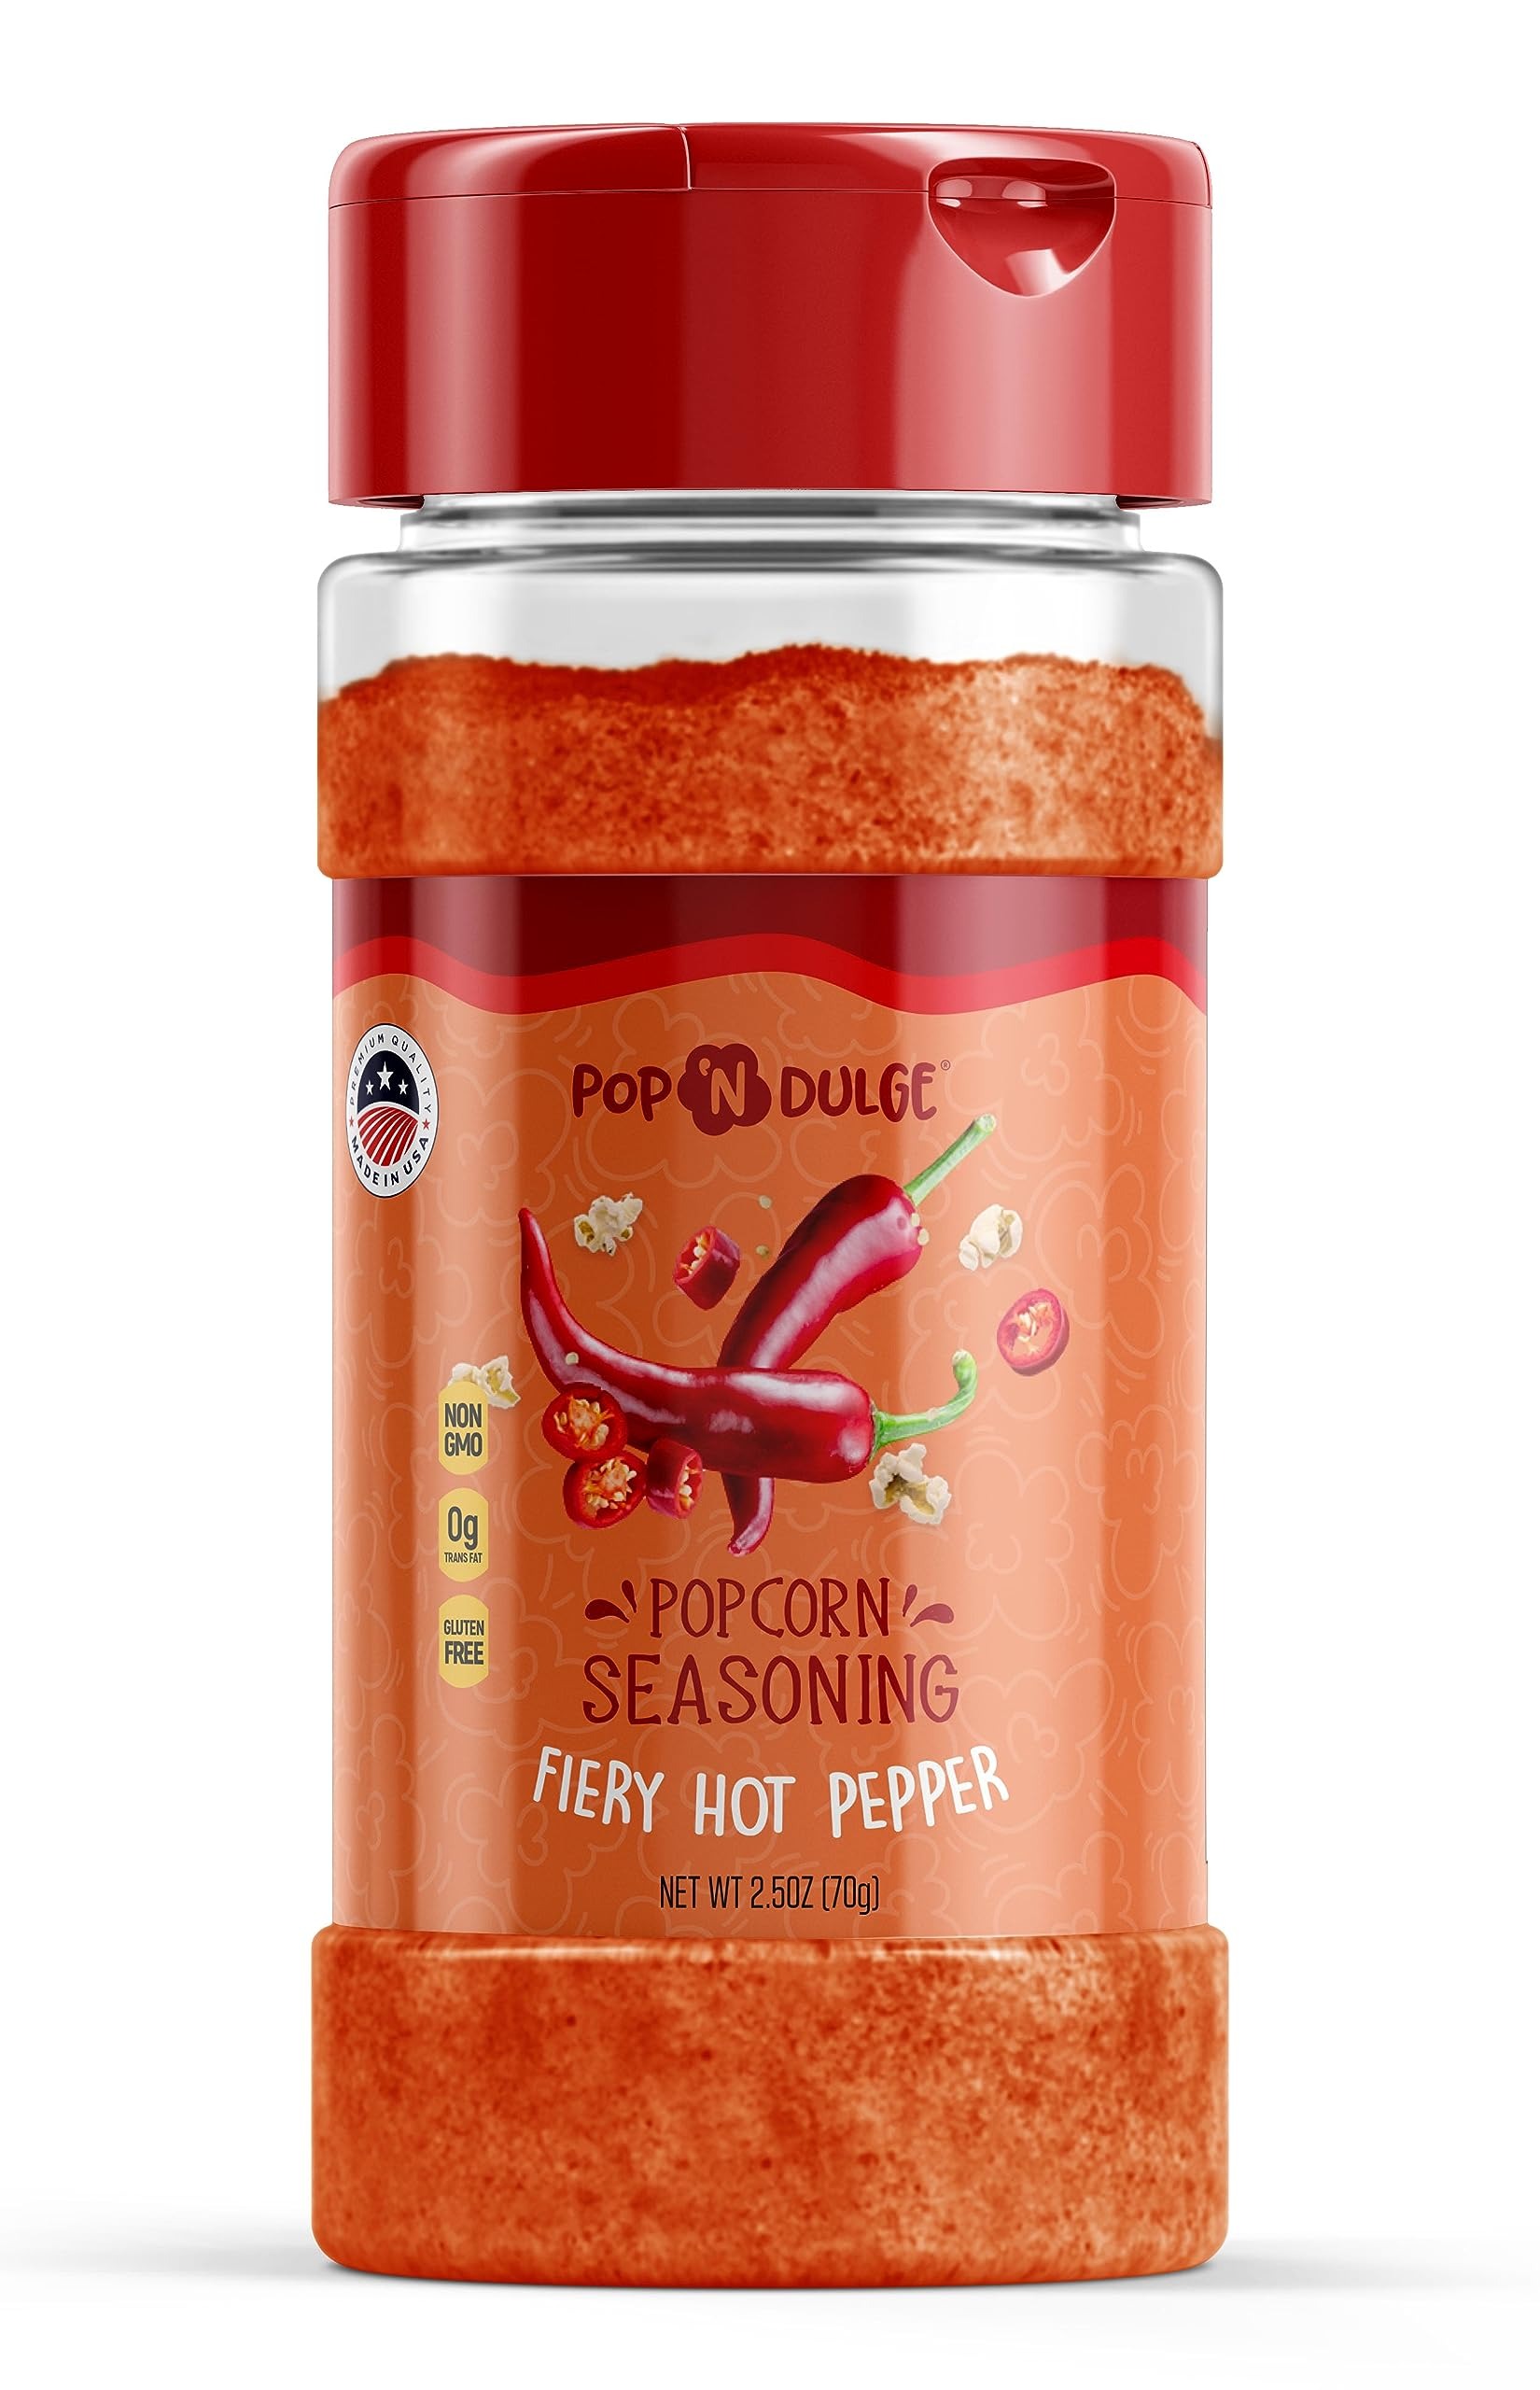
Item Name: Popcorn Seasoning Fiery Hot Pepper Gourmet Popcorn Flavoring Variety Pack, 2.5 Ounce (Pack of 1) Movie Night Supplies
Bullet Point 1: FIERY HOT PEPPER POPCORN SEASONING: Recreate the magic of your favorite movie theater at home. Cuddle up with someone special or invite your best buddies over to pop some delicious movie popcorn for movie night or any night. There’s no wrong time for popcorn.
Bullet Point 2: A GOURMET SEASONING: Pop ’N Dulge popcorn seasoning is not only delicious on popcorn, it’s your new secret weapon for adding a kick of flavor to veggies, season chicken or burgers and watch everyone say mmm! A great gift for foodies, the possibilities are endless.
Bullet Point 3: PACKED WITH FUN: Add to the action on movie night with this delicious popcorn seasoning. Whether you’re looking for a gift for a cinema lover or movie night supplies, we’ve got you covered with a flavoring that will set the stage for a night filled with tasty memories.
Bullet Point 4: A GREAT GIFT: Everyone has a reason to love Pop ’N Dulge popcorn seasoning. Looking for cute gifts, or something to bring to a party? This gourmet seasoning is always the answer. For your foodie friend or that person that’s impossible to shop for, there’s one thing we can always agree on, and that’s popcorn!
Bullet Point 5: ALL NATURAL, NON-GMO KERNELS: We care about the quality of our products, because your health matters. That’s why a whole lot of effort goes into ensuring that our seasonings contain only the best ingredients and products out there. All of our spices are naturally gluten free, non-GMO, free from trans fats, and contain real ingredients. Get ready for guilt-free snacking!
Product Description: Pop ’N Dulge Fiery Hot Pepper popcorn seasoning is the movie theater-style flavoring you’ve been looking for. Whether it’s for family movie nights, game days, sleepovers, a gift basket, or popcorn-for-dinner nights (yes, please!), Pop ’N Dulge seasonings set the stage for fun! This premium non-GMO seasoning is free from harsh food colorings and uses real ingredients to make the flavor pop. At Pop ‘n Dulge we love turning ordinary moments into magical experiences. Whether you’re looking for great gift baskets for families, birthday gifts, movie night supplies, or something perfect for the person who’s impossible to shop for, you’ll find that our gourmet popcorn seasoning is the perfect answer. When it comes to the best flavor, our seasoning can’t be beat. Our seasonings are great for popcorn, but why stop there? Get creative and dress up those plain mashed potatoes or roasted veggies. You can even use it to season chicken, burgers, garlic bread, and more. The delicious possibilities are endless! We take quality seriously. At Pop ‘n Dulge, we use non-GMO, all natural ingredients. All our popcorn seasonings are gluten free and contain no trans fat. Plus, there’s no harsh food colorings or dyes. We take time to consult with nutritionists and label our packaging ingredients clearly so you can make well-informed choices about the food you eat.
Value: 2.5
Unit: Ounce

Price: 5.69